Floor

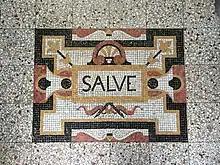
Floors may incorporate glass, mosaic or other artistic expression, like this little mosaic from the Rietberg Museum (Zürich, Switzerland)

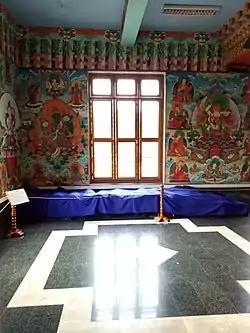
Floor tiles

Where a special floor structure like a floating floor is laid upon another floor, both may be called subfloors.